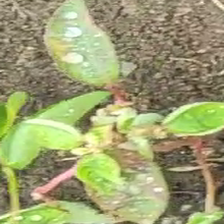
Weed species: Moti_dudhi(Euphorbia_geneculata_L)